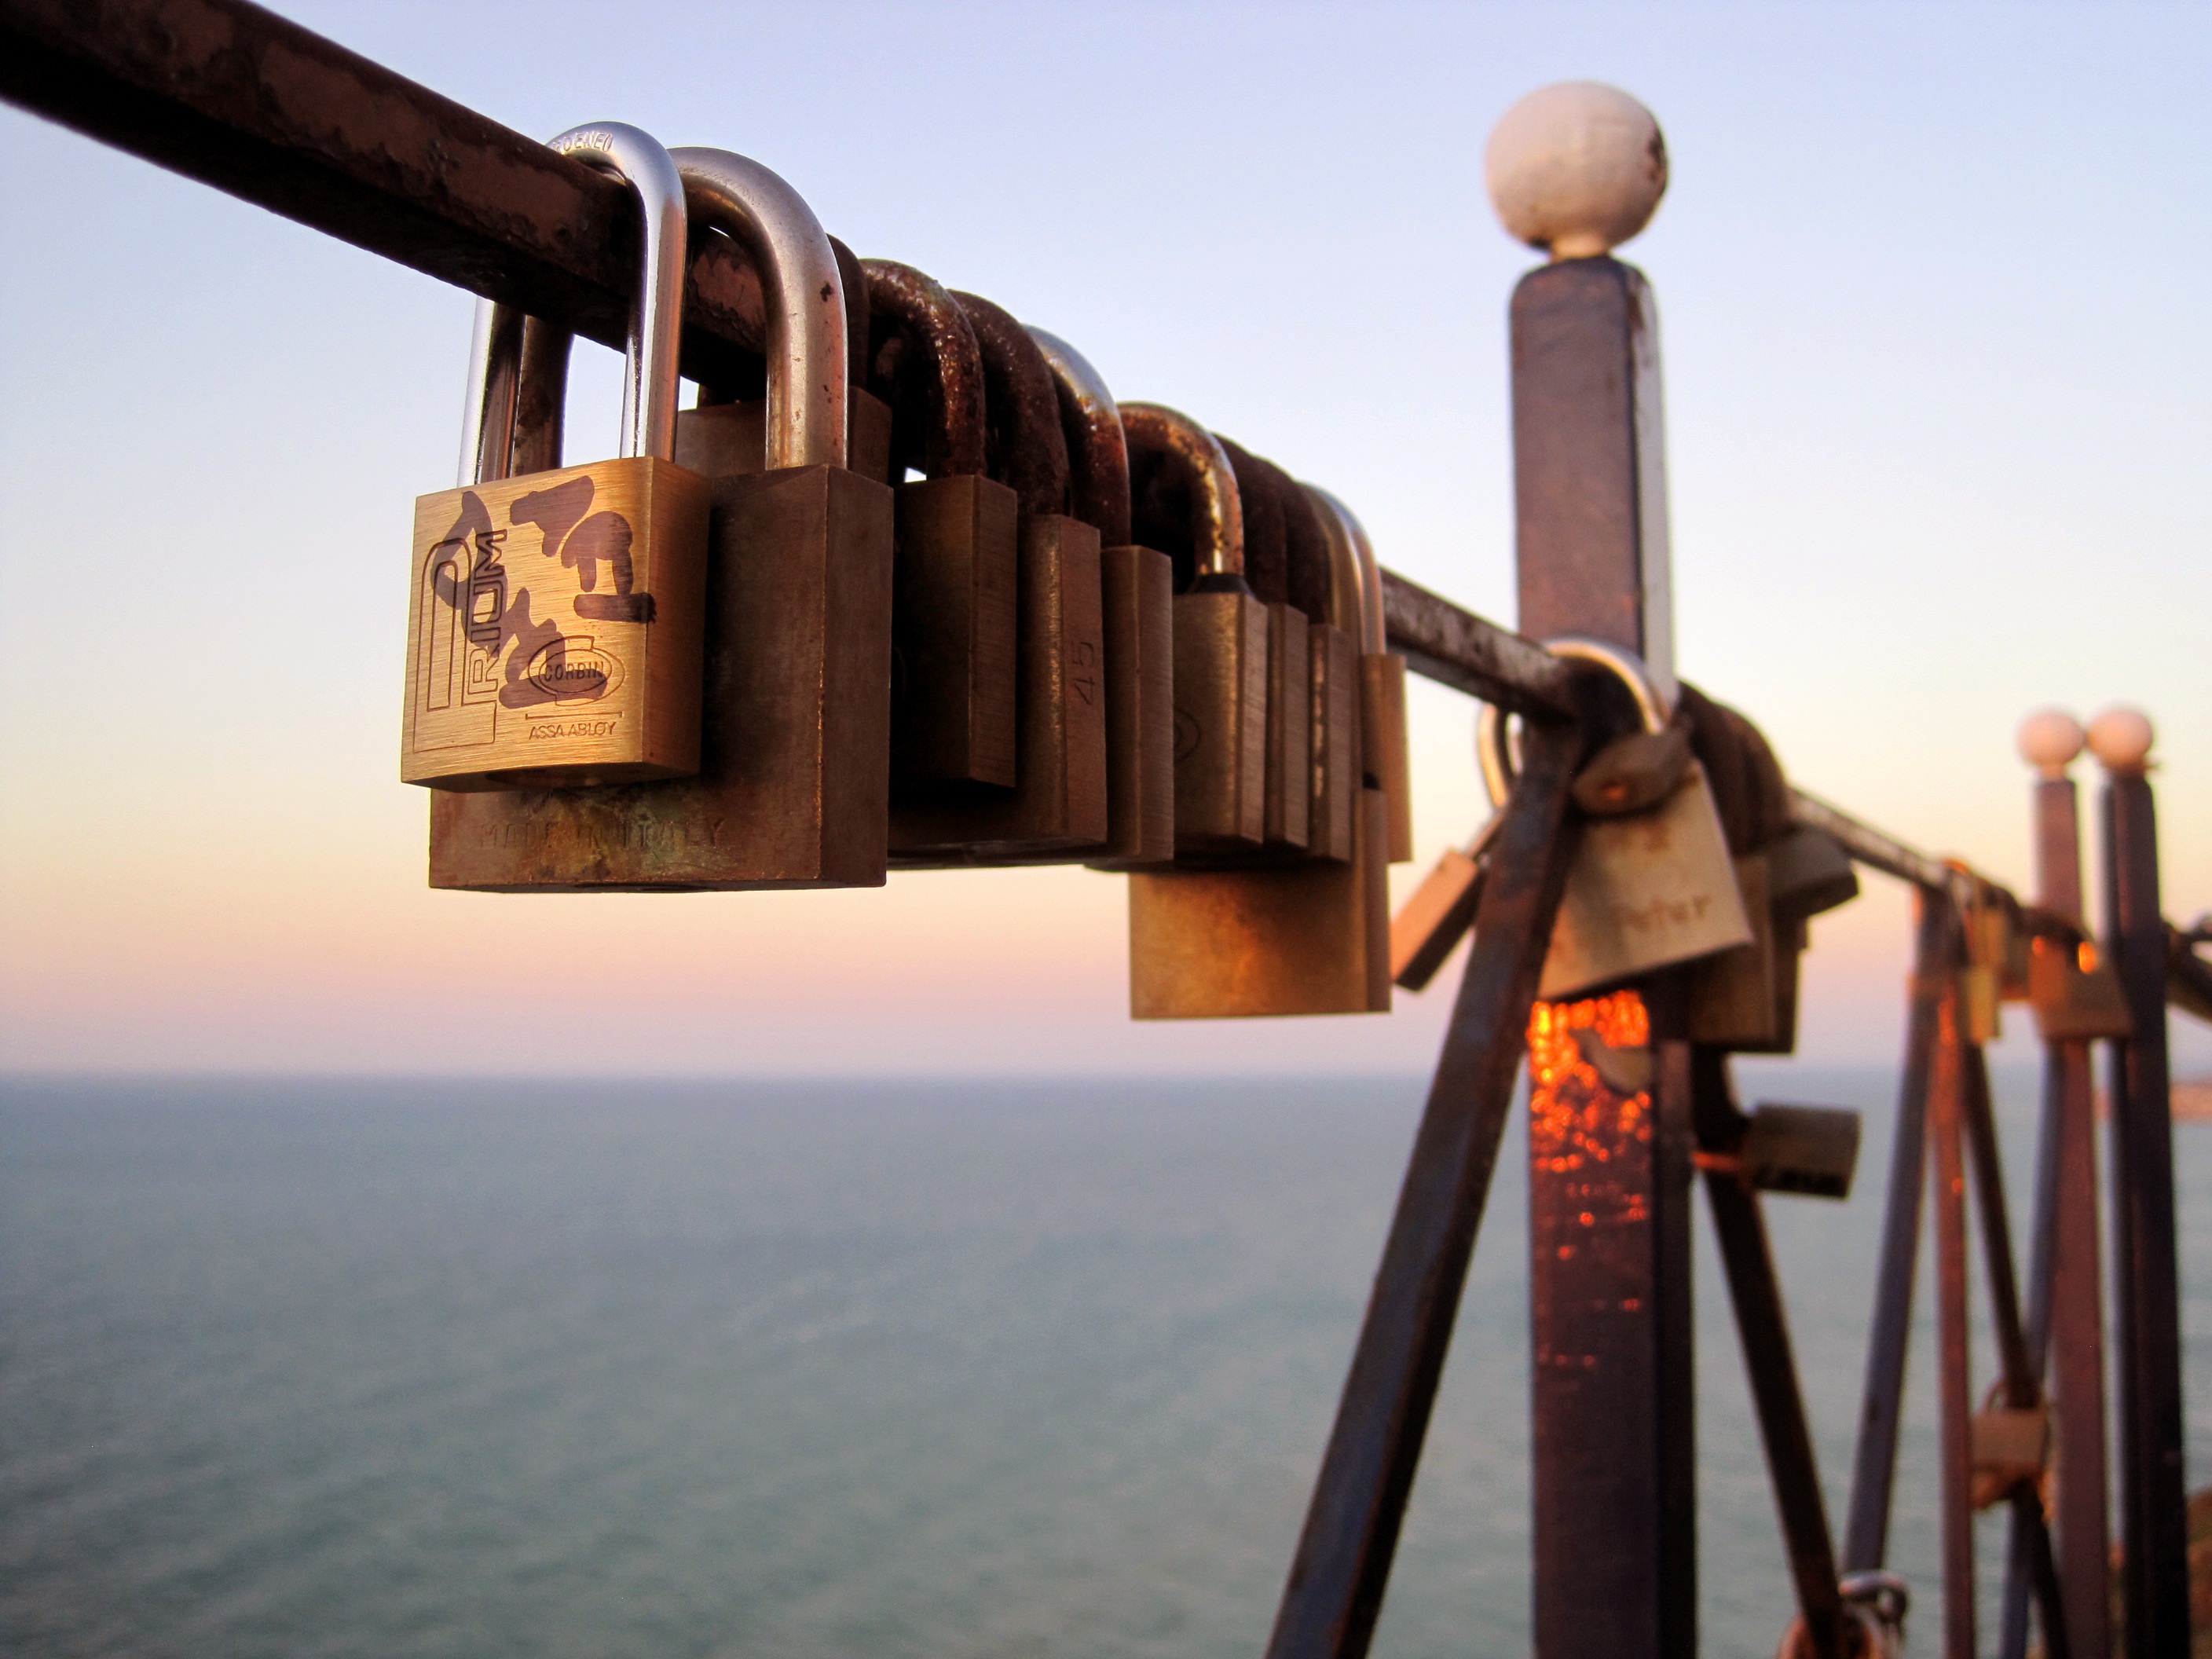
fence, love, romantic, castle, friendship, padlock, screenshot, promise, love locks